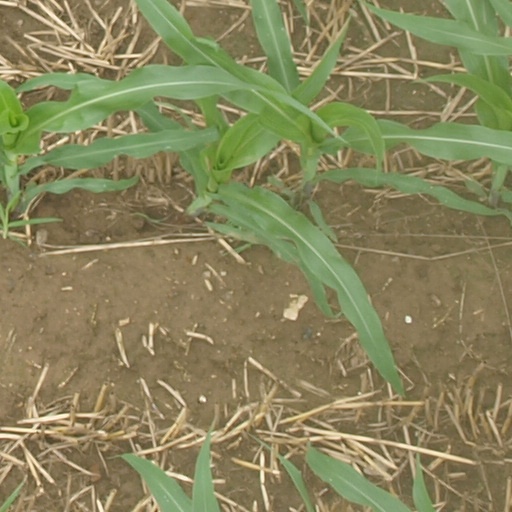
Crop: maize; corn